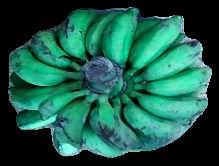
Variety: rasbale
Grade: grade3